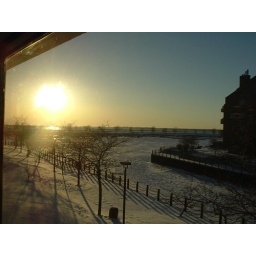
This is from my building on Lake Erie. The lake is all covered in snow.